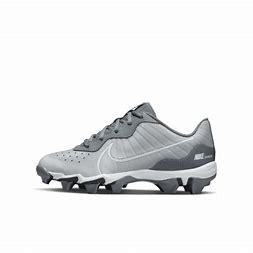
Brand: Nike
Model: Alpha Huarache 4 Keystone